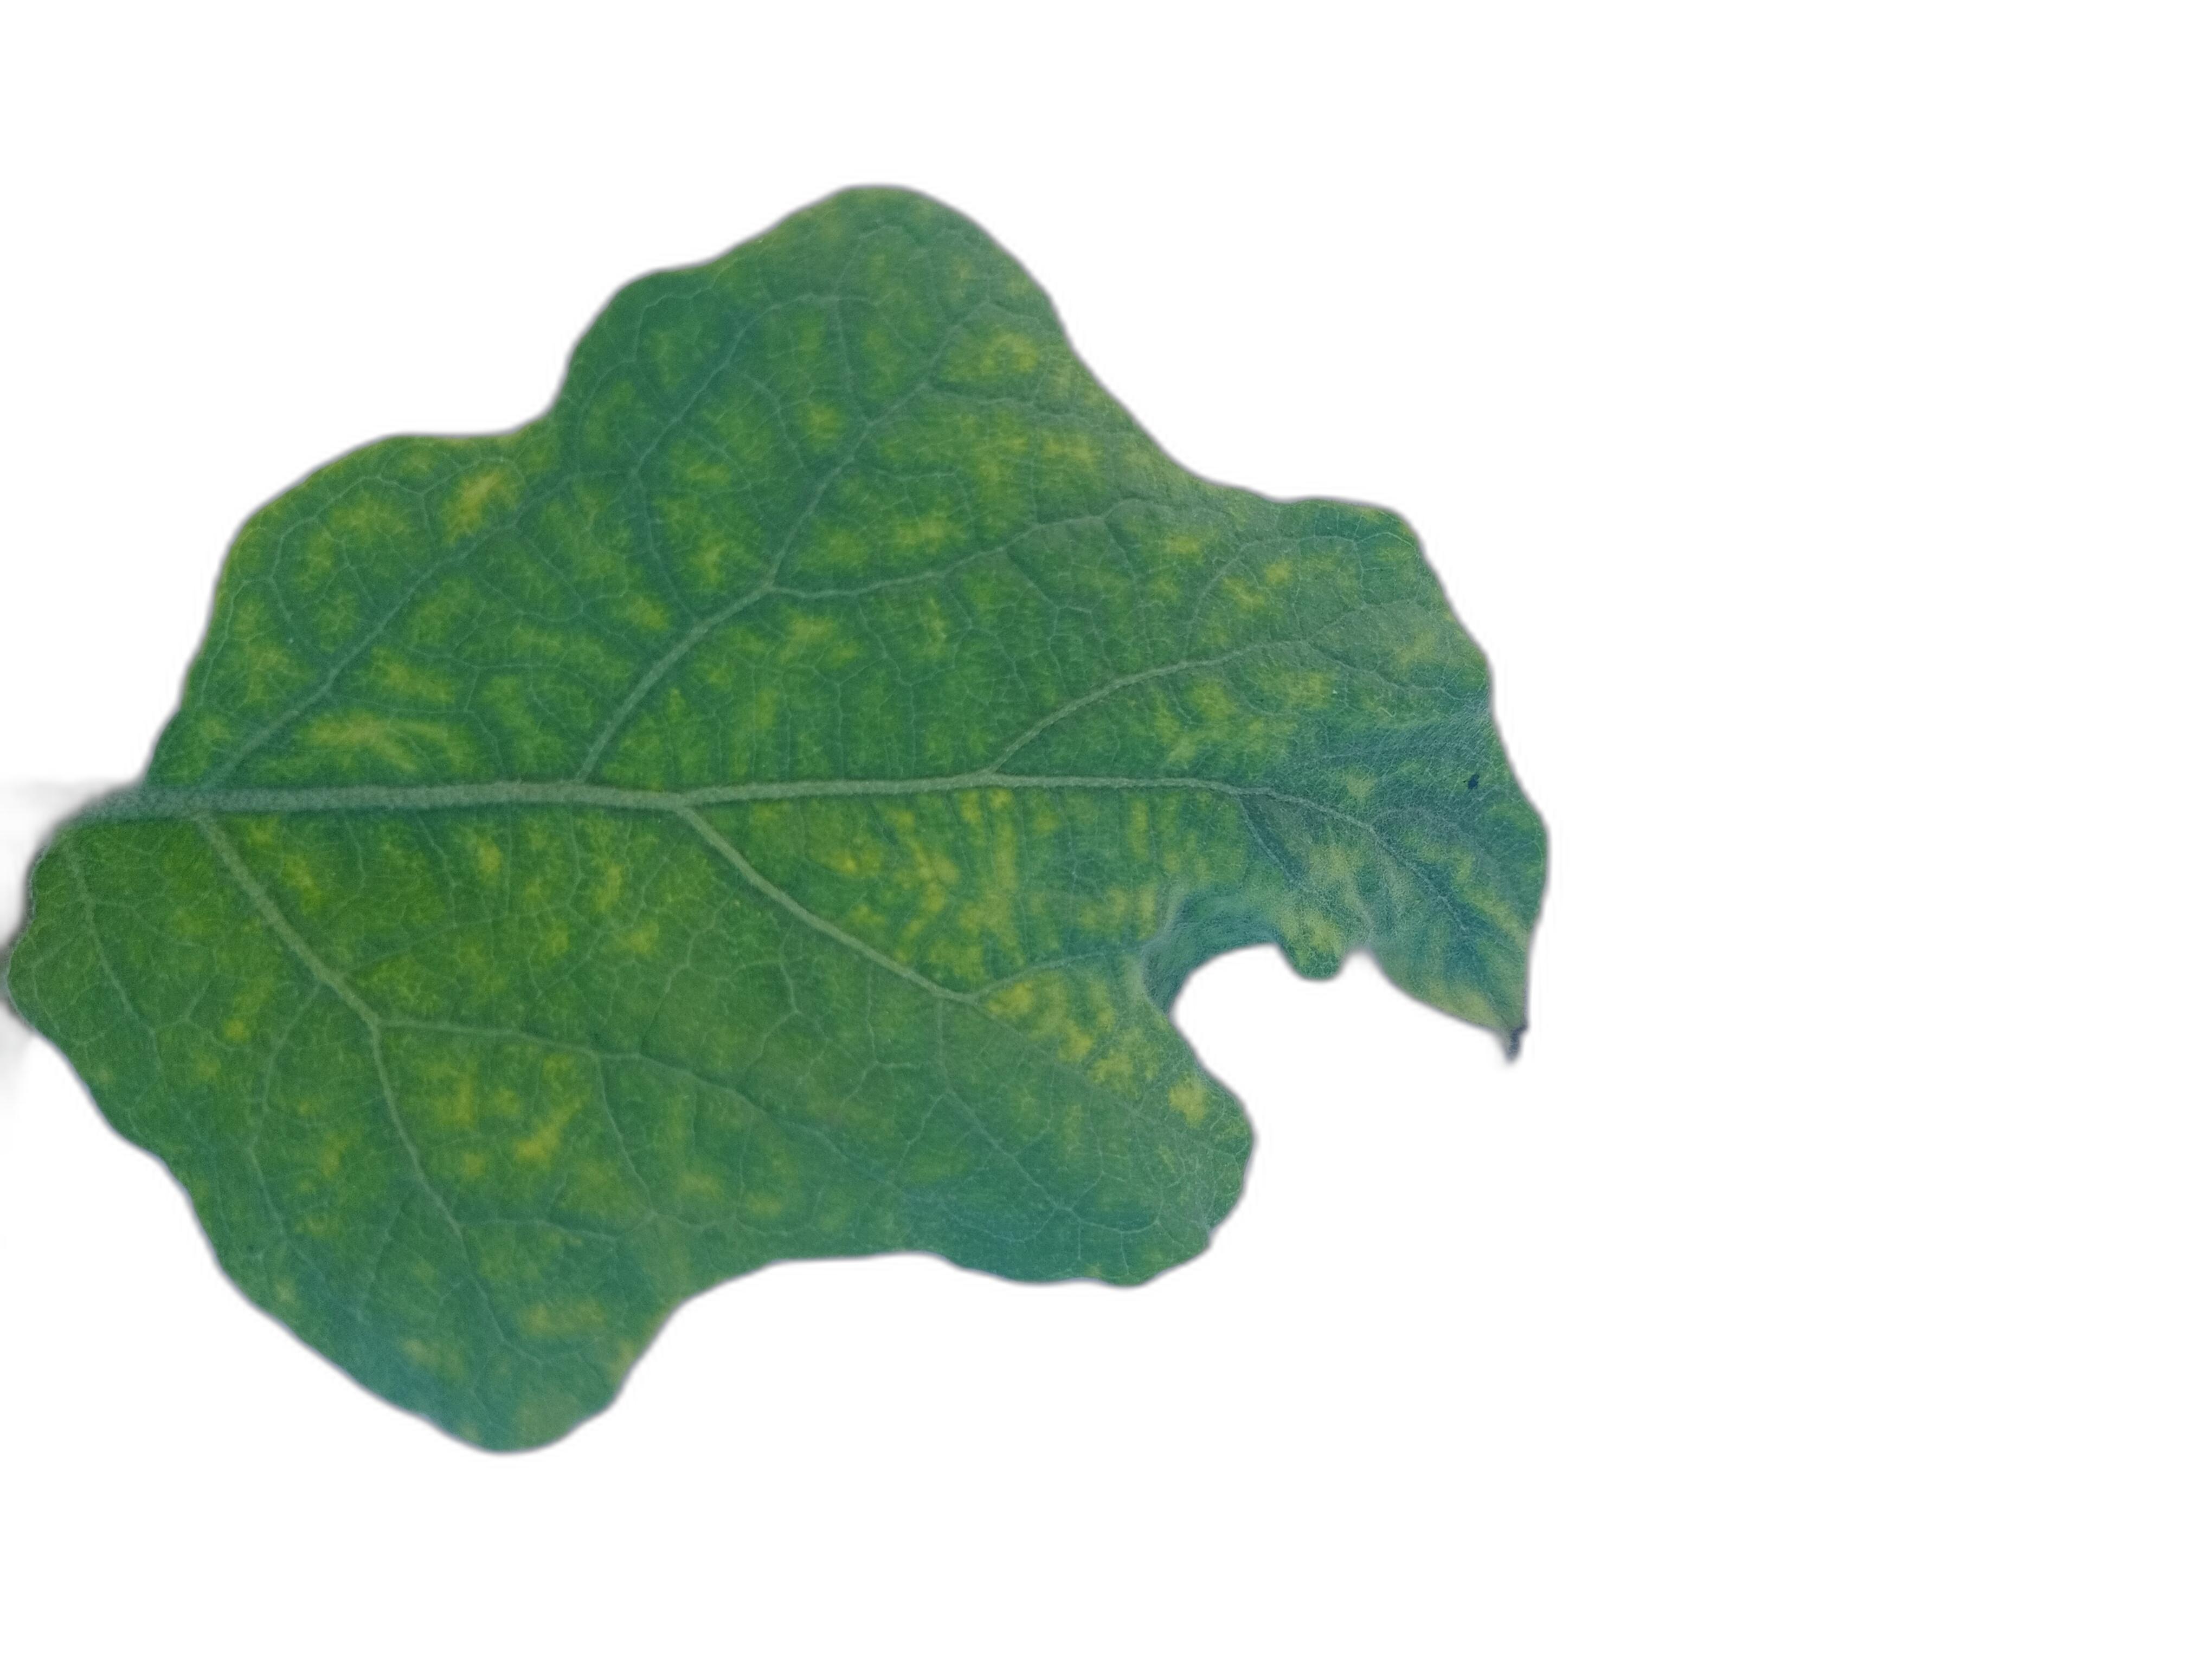
Label: Mosaic Virus Disease